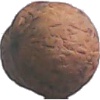
Label: Walnut 1